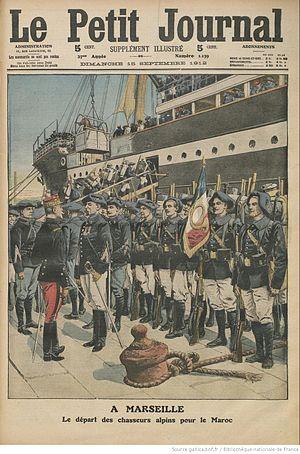
Le 7ᵉ bataillon de chasseurs alpins, surnommé le « 7 », est une unité d'infanterie de l'armée française spécialisée dans le combat en montagne. Basé à Varces-Allières-et-Risset, il fait partie de la 27ᵉ brigade d'infanterie de montagne.
Le plan XVII est un plan militaire de l'Armée française préparé en 1913, applicable à partir du 15 avril 1914 et mis en œuvre le 2 août de la même année, au déclenchement de la Première Guerre mondiale. Il doit son nom au fait d'être le 17ᵉ depuis la fin de la guerre franco-allemande de 1870.